Garry O'Connor

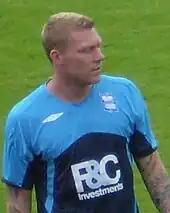
O'Connor with Birmingham City in 2009

O'Connor completed a £2.7 million move to Birmingham City on 28 June 2007, and scored his first goal for the club on his first appearance, on 15 August 2007 against Sunderland in a 2–2 draw. However, he lost his place, and manager Alex McLeish told him he needed to get fitter to return to the starting eleven. He had to wait until January 2008 for his second league goal, an equaliser against Arsenal. He missed several games in early 2008 through illness, and McLeish told him to "write the season off and come back this season all guns blazing".